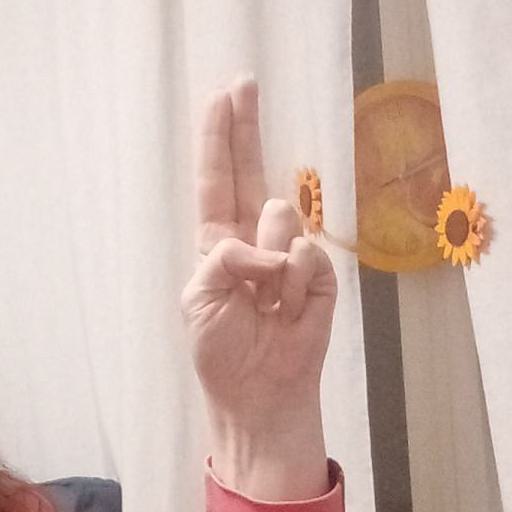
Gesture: two_up